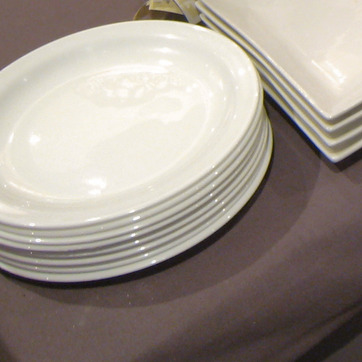
Material: ceramic